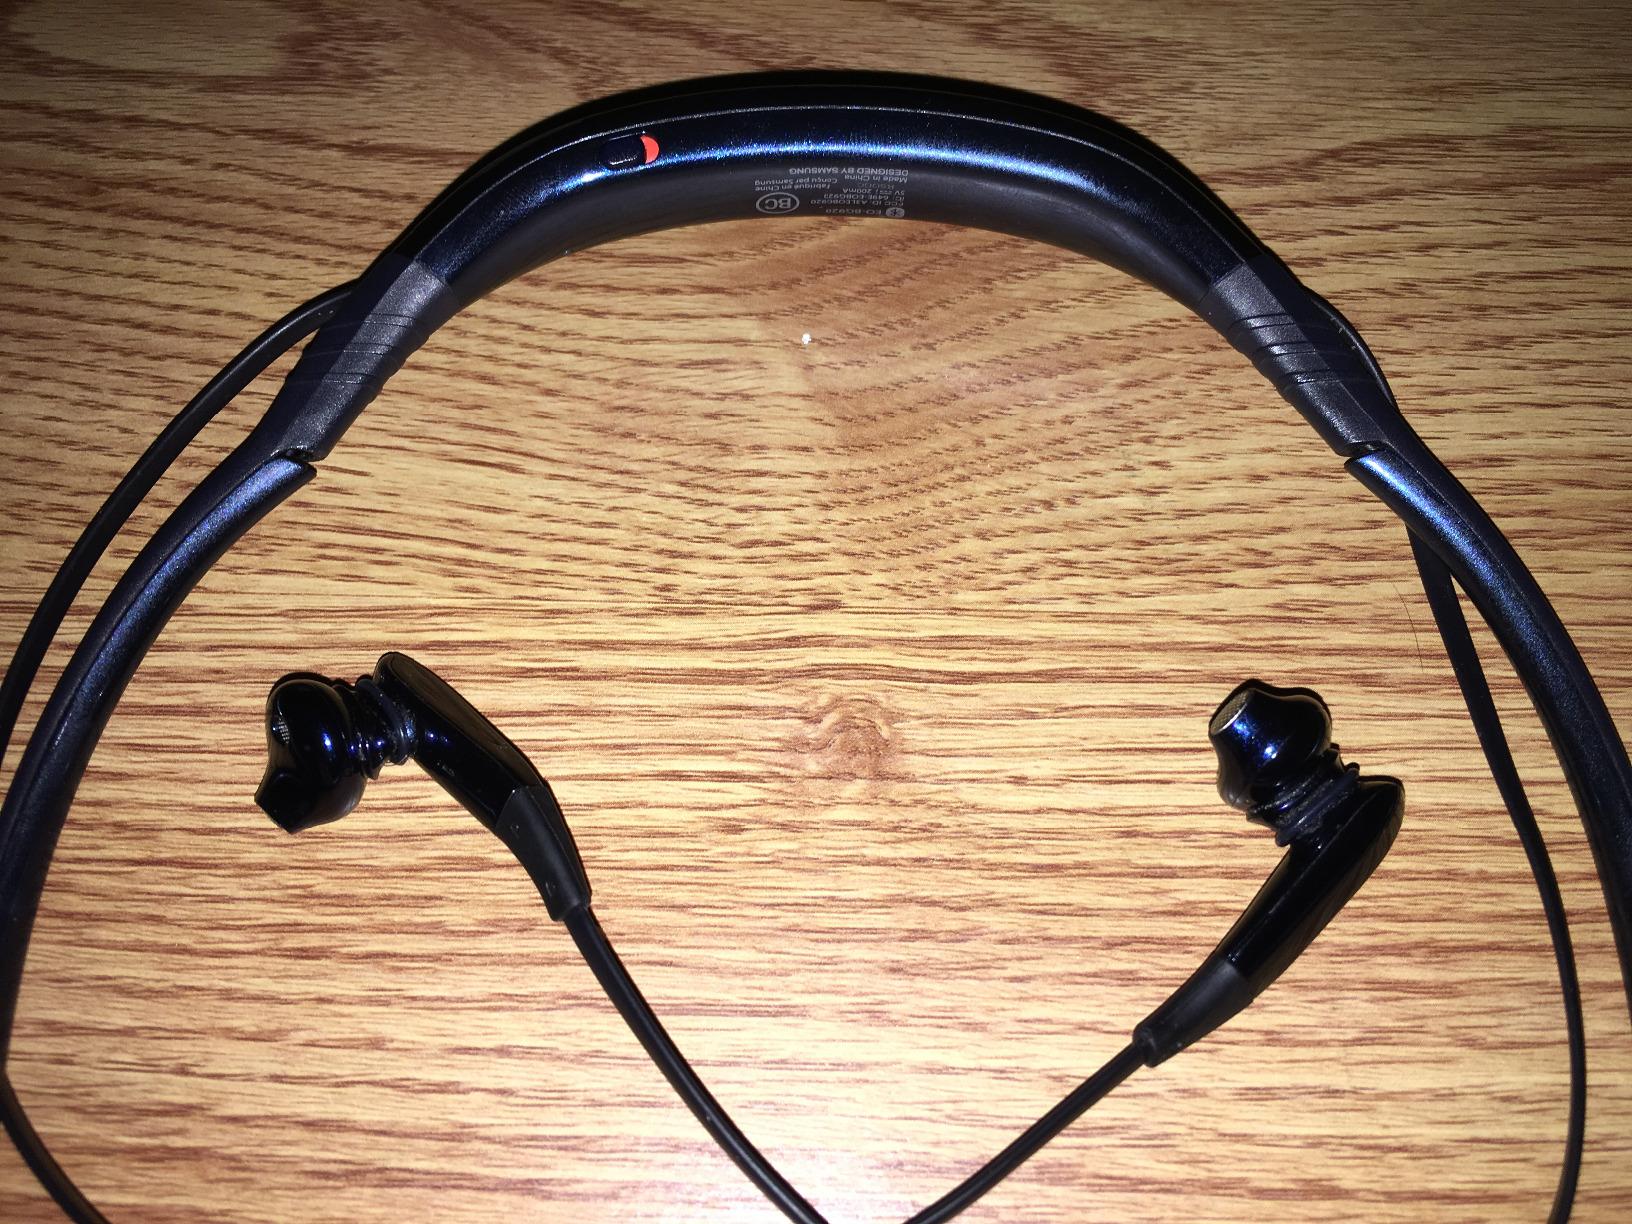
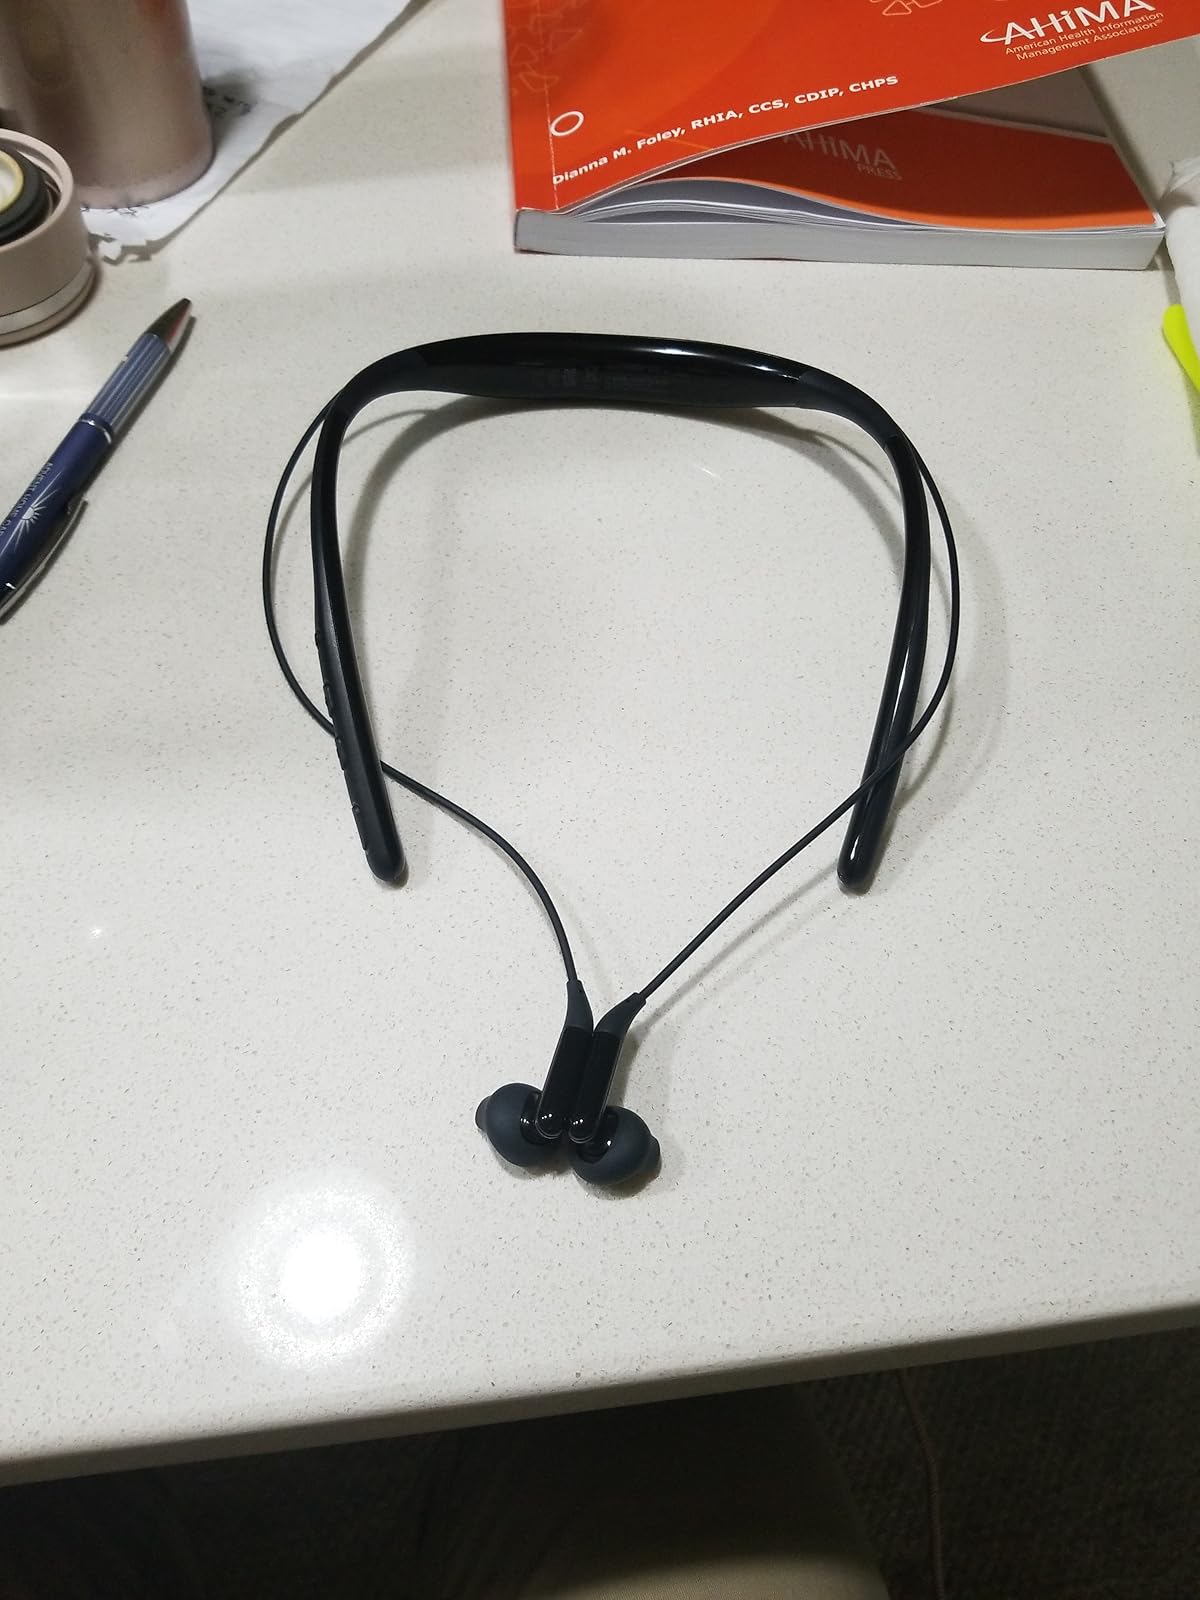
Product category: headphones
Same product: yes